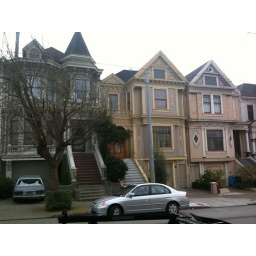
Some typically beautiful houses on a random street in SF